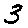
Label: 3